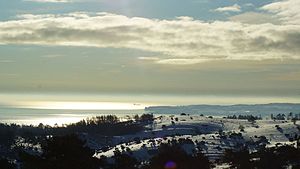
Djurslands Kyster
Østhelgenæs og Ebelt Vig, Nat Park Mols Bj., fra vej øst f. Trehøje (2)
Djurslands Kyster strækker sig over 260 kilometer defineret fra færgestedet, Voer, midt i Randers Fjord i det nordvestlige hjørne af Djursland, til Avlsgård i bunden af Aarhus Bugt i det sydvestlige hjørne. Der er 18 let tilgængelige badestrande, ifølge folderen, Kystkort Djursland, udgivet af områdets to kommuner, Norddjurs og Syddjurs m.fl. Disse badestrande udgør 15 – 20 pct. af den samlede kystlinje. De resterende godt 200 kilometer er mestendels øde kystnatur.